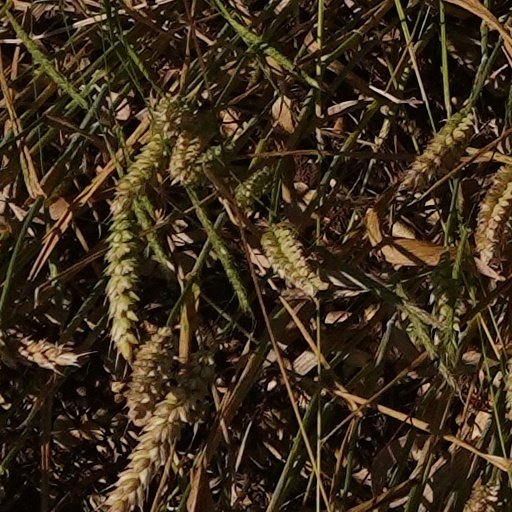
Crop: wheat